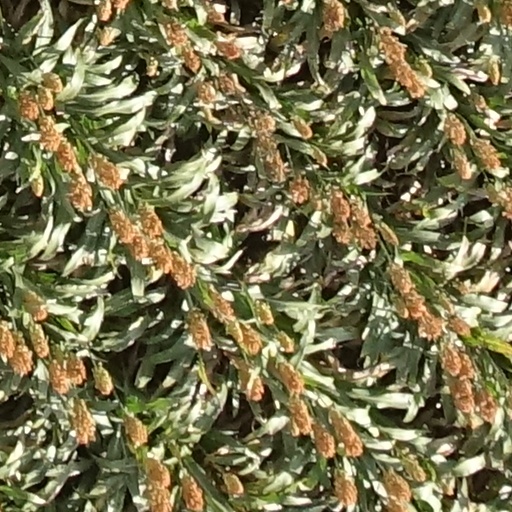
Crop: sorghum